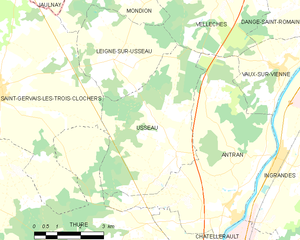
Carte des communes françaises Usseau